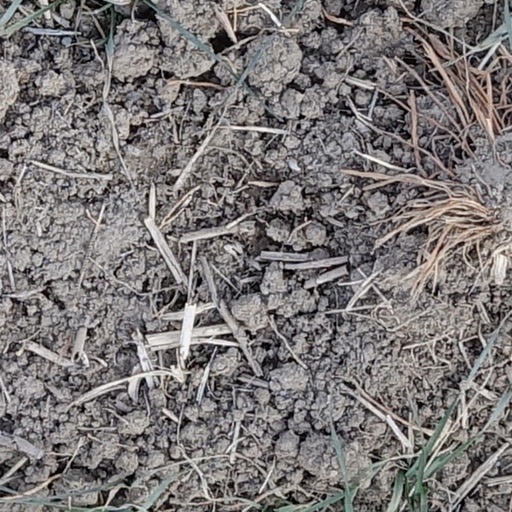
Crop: wheat